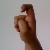
The image shows a hand gesture representing the letter 'X' in Indian Sign Language.